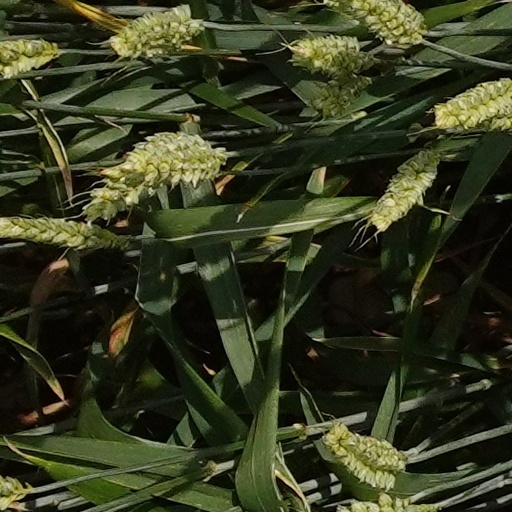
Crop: wheat